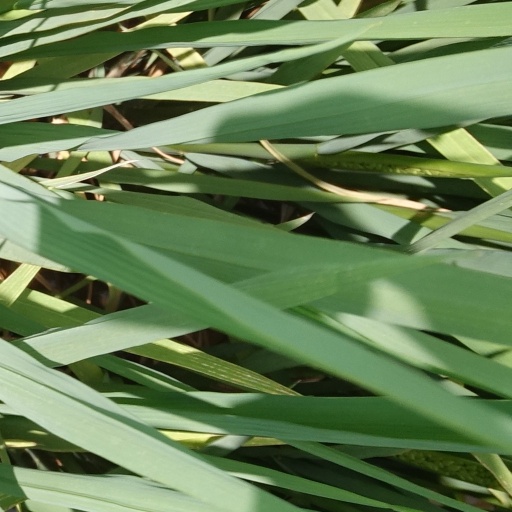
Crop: rice